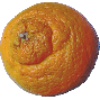
Label: Mandarine 1